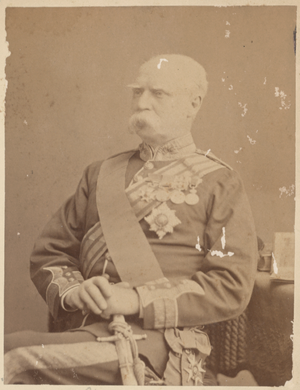
Ce portrait de trois